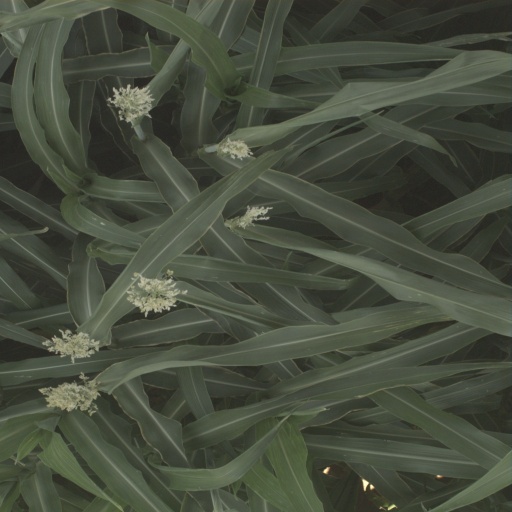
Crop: sorghum